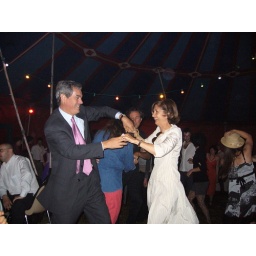
rock around the clock